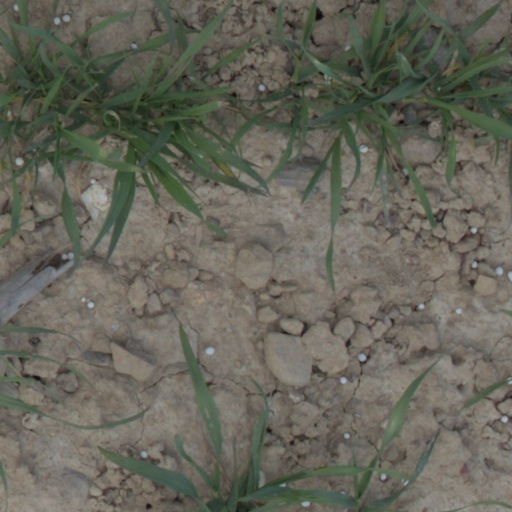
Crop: wheat